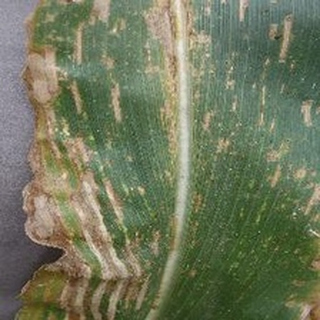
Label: corn_gray_leaf_spot